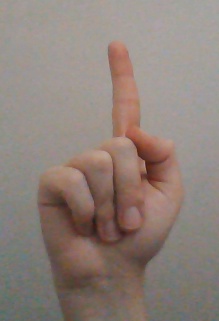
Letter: bb